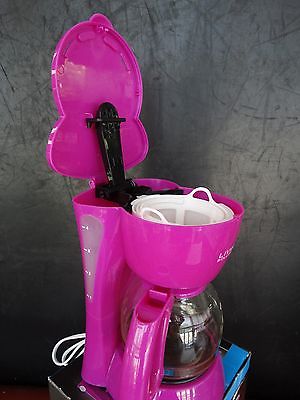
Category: coffee maker